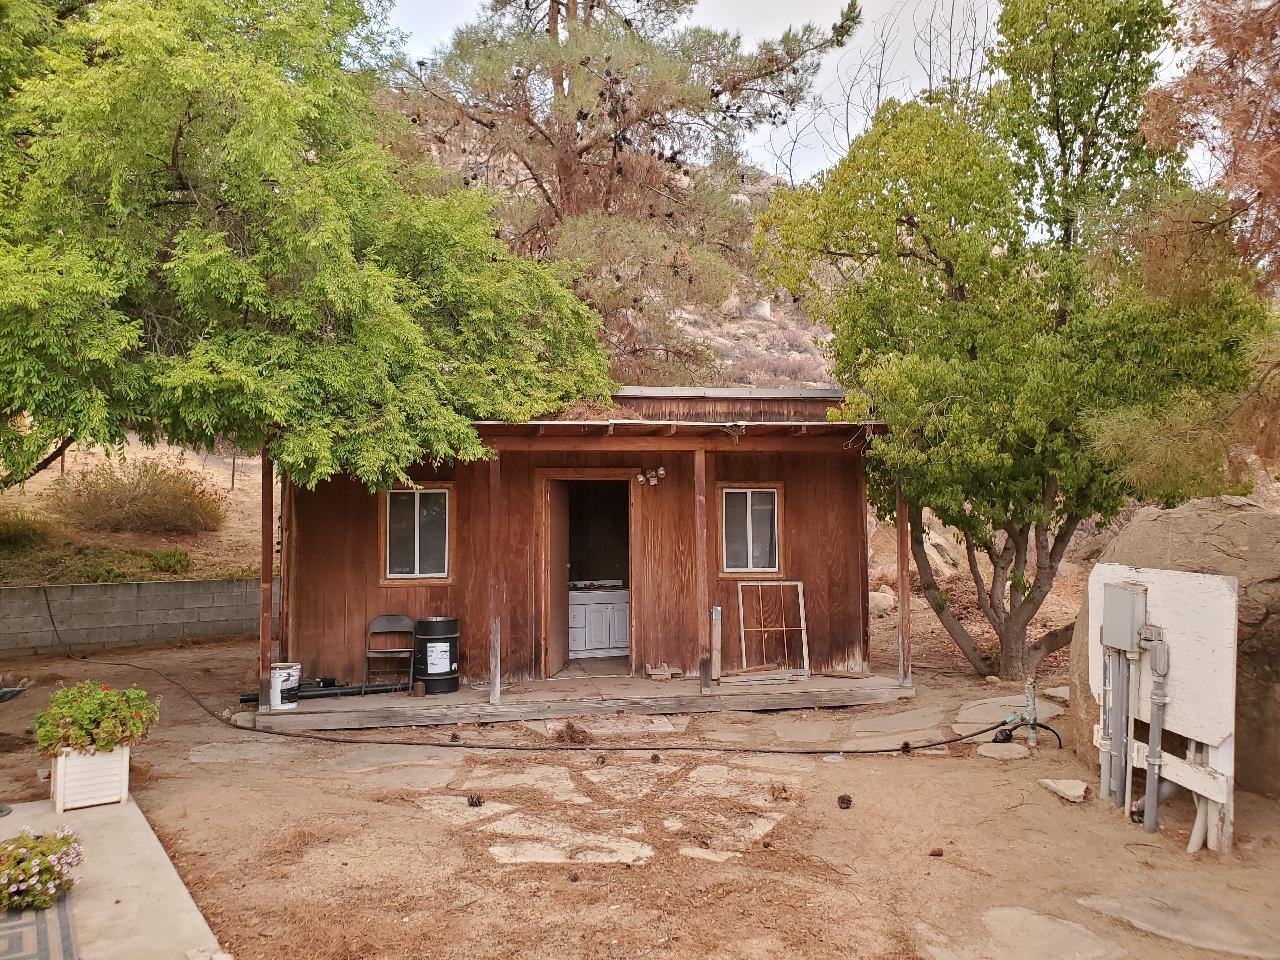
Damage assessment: no_damage